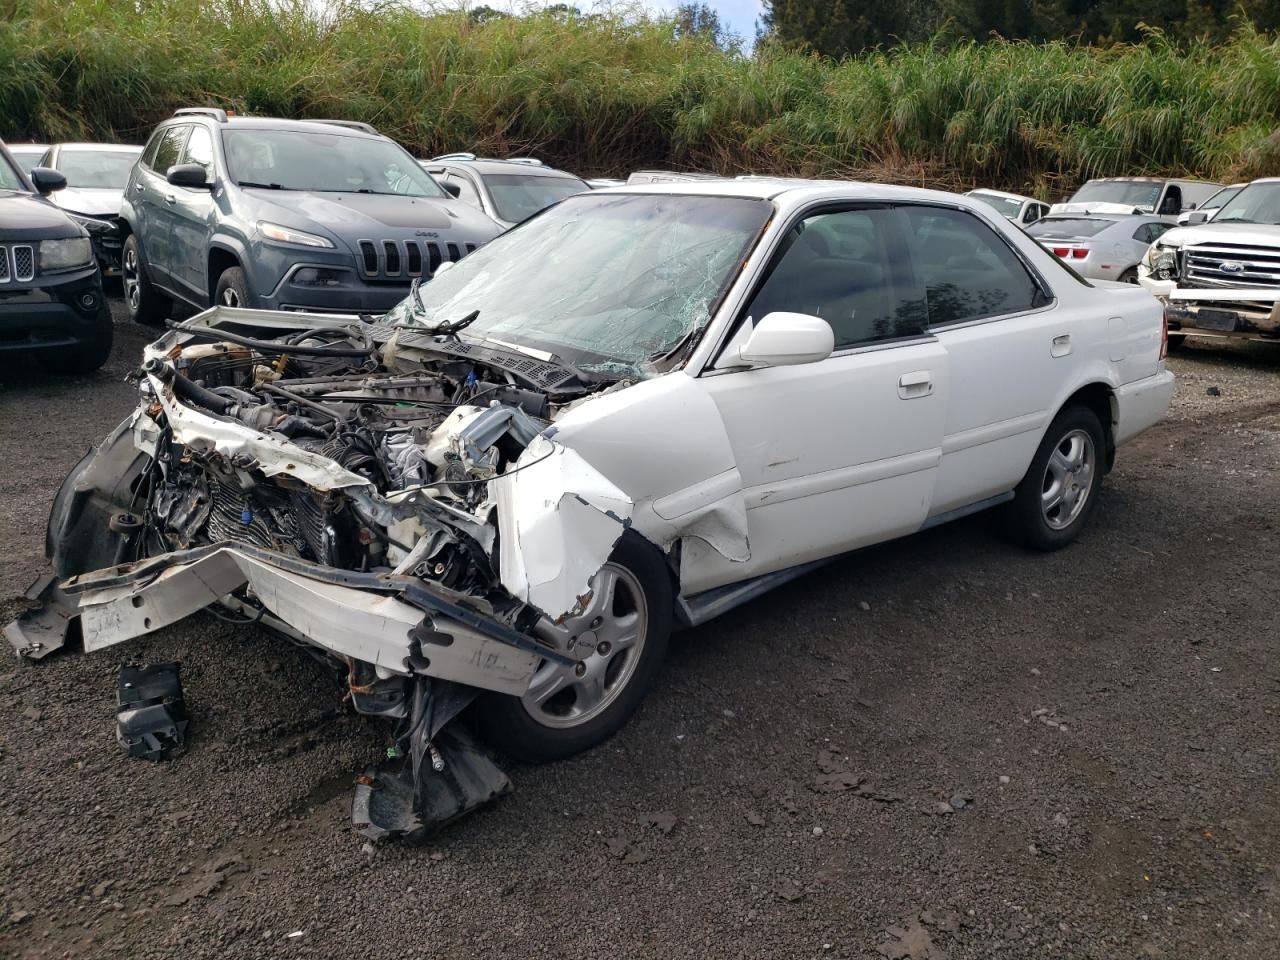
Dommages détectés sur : plaque d'immatriculation avant, pare-choc avant, feu avant droit, feu avant gauche, capot, pare-brise avant, aile avant gauche, porte avant gauche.
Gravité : majeur